Marines

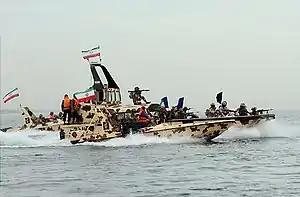
IRGCN marine forces conducting an amphibious assault exercise during the Great Prophet IX war games.

In Indonesia, the main amphibious warfare force and naval infantry of the Indonesian National Armed Forces is the Indonesian Marine Corps of the Indonesian Navy. The Marine commandant reports to the Chief of Staff of the Indonesian Navy.